Polaris Building

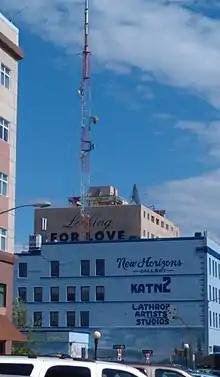
Polaris building "Looking for Love" behind Lathrop building

In 2011, The Alaska Design Forum, in collaboration with the National Endowment for the Arts (NEA), embarked on a public art project that aimed to ignite conversations about shared spaces. This project resulted in a giant banner with the words "Looking For Love Again" hanging on the west face of the Polaris Building.